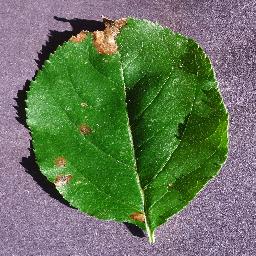
Label: Apple___Black_rot